Justin Wilson (racing driver)

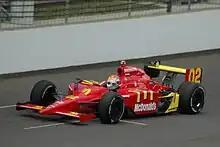
Wilson practising for the 2008 Indianapolis 500

Late in the season RuSPORT announced it was closing and informed Wilson and his colleagues. He was put on Newman/Haas' shortlist to replace the outgoing Bourdais for the 2008 season, and was rumoured to be in contention to drive for Andretti Green Racing and did not want to move to the American Le Mans Series. Wilson and Palmer agreed terms to join Newman/Haas in the CCWS before it amalgamated with the IRL to form the IndyCar Series. Wilson said his objective for the season was to perform to the best of his ability and acknowledged Newman/Haas would be disadvantaged against the established IndyCar teams on oval tracks noting: "We can only judge the competition when we get there, but we have to be realistic. I don't want to overestimate and I don't want to underestimate."